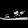
Label: Sandal